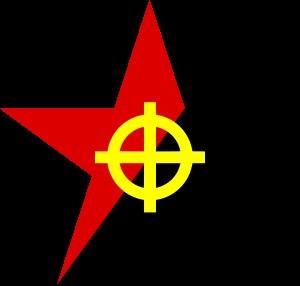
Le national-anarchisme, plus communément appelé anarcho-nationalisme ou nationalisme libertaire est un mouvement politique cherchant à concilier les positions anarchistes de rejet du capitalisme et de l’État avec le nationalisme, voire dans certains cas, avec le « séparatisme racial ». Il trouve ses racines intellectuelles dans les écrits de Miron Fyodorov, Pierre-Joseph Proudhon, Michel Bakounine, Pierre Kropotkine, Léon Tolstoï, Murray Bookchin, Richard Walther Darré et Max Stirner. Il s'agit d'une des variantes de l'anarchisme de droite.